Enschede fireworks disaster

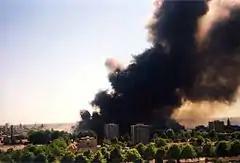
The suburb of Roombeek on fire

The Enschede fireworks disaster was a catastrophic fireworks explosion on 13 May 2000 in Enschede, Netherlands. The explosion killed 23 people, including four firefighters, and injured 950 others. A total of 400 homes were destroyed and 1,500 buildings were subsequently damaged.